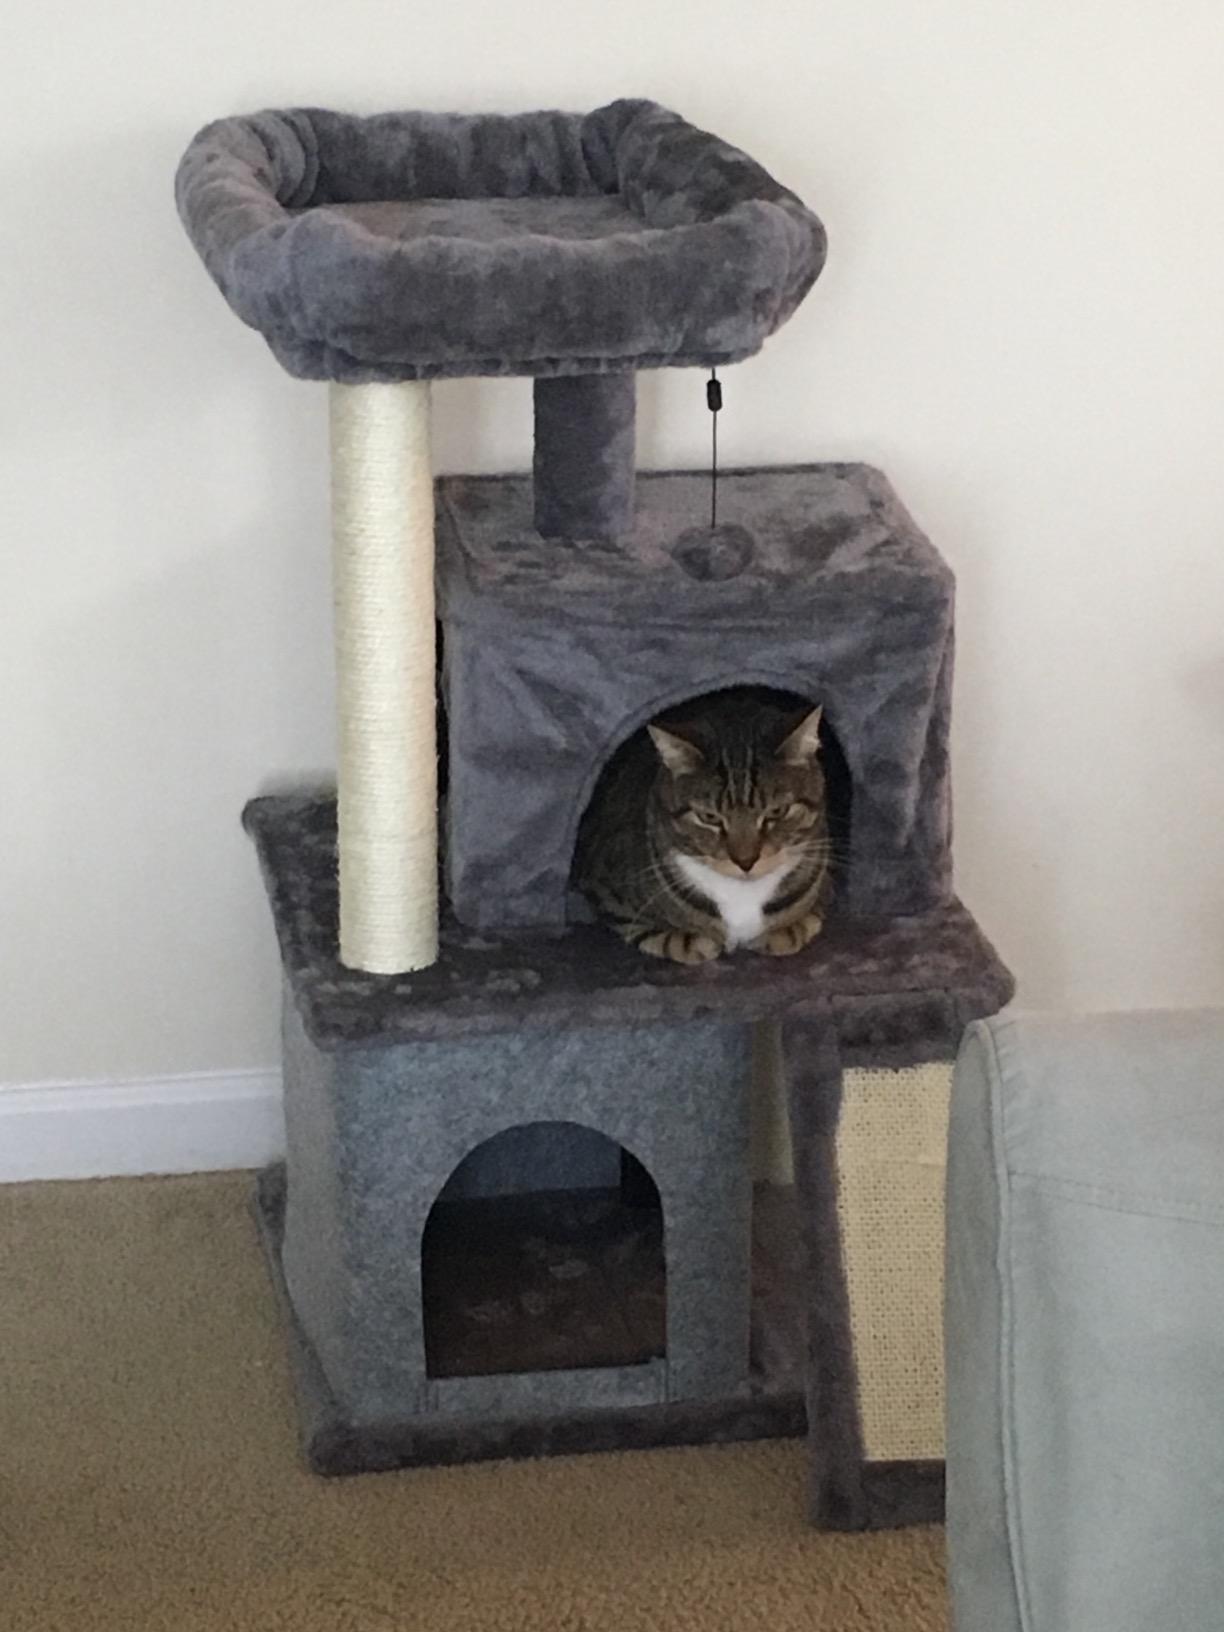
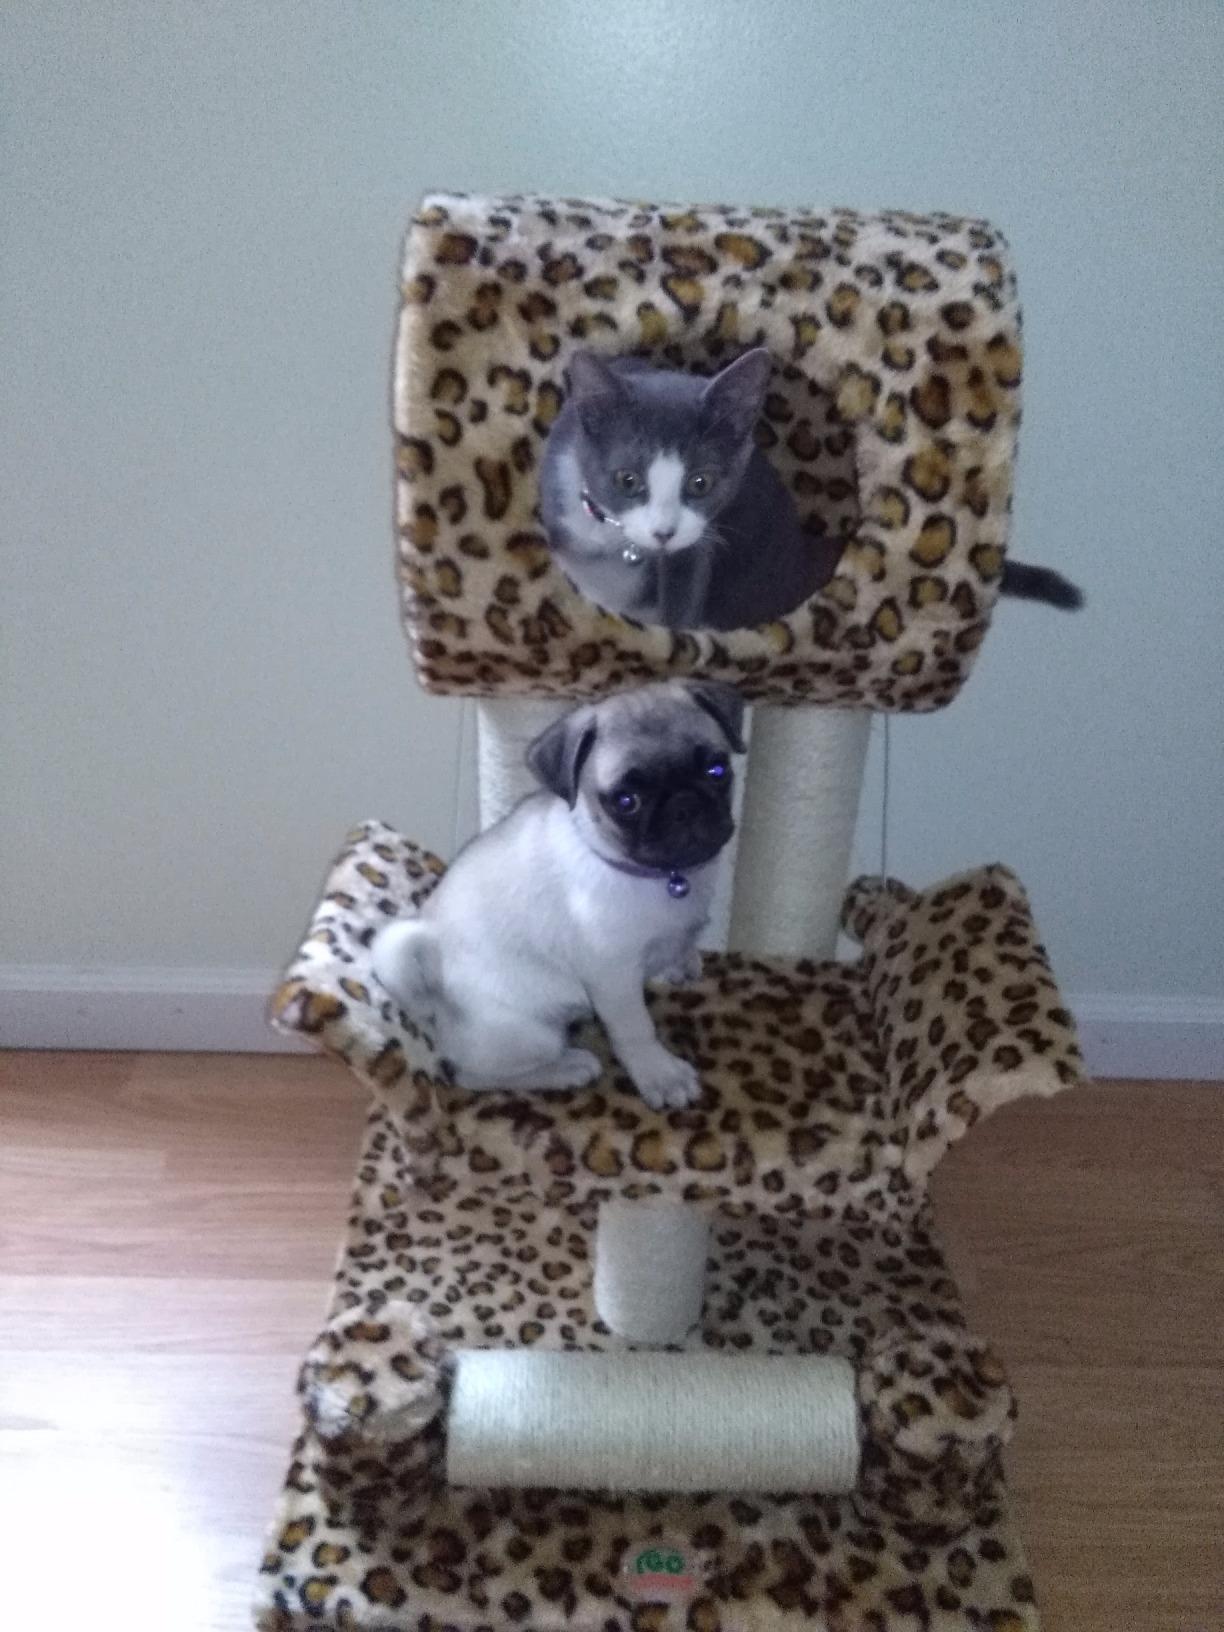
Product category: items_cat tree
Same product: no